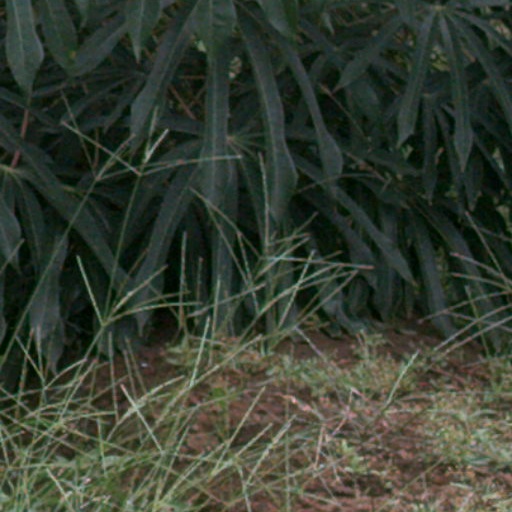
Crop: cassava